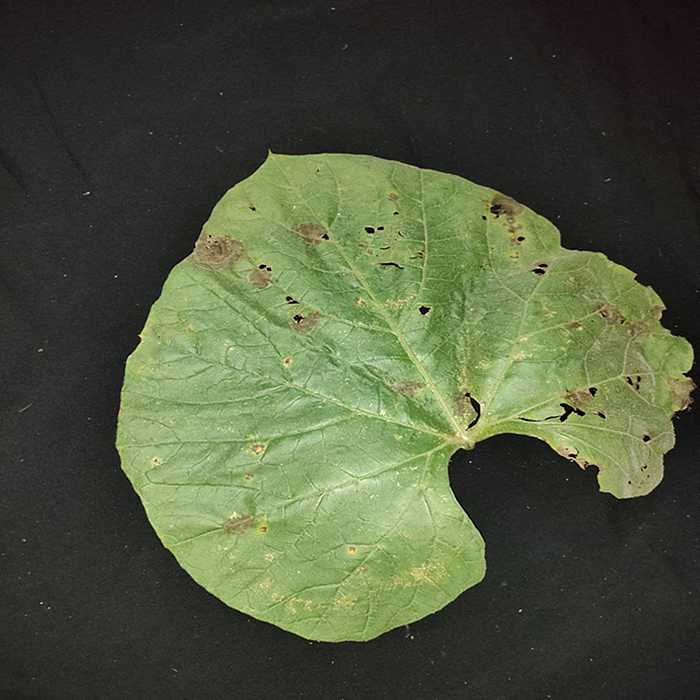
Plant: Bottle gourd
Label: Anthracnose